Elves (TV series)

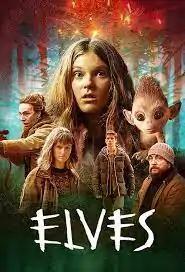

Elves (Danish: "Nisser") is a Danish horror-fantasy-drama streaming television series created by Stefan Jaworski. The first season, containing six episodes, premiered on Netflix on 28 November 2021.